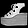
Label: Sandal